Down syndrome

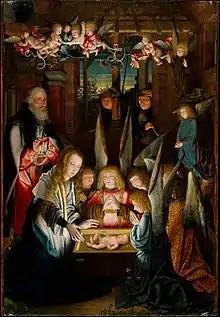
Levitas and Reid have suggested that this early Netherlandish painting, "The Adoration of the Christ Child", depicts a person with Down syndrome as one of the angels.

Down syndrome is the most common chromosomal abnormality in humans. Globally, , Down syndrome occurs in about 1 per 1,000 births and results in about 17,000 deaths. More children are born with Down syndrome in countries where abortion is not allowed and in countries where pregnancy more commonly occurs at a later age. About 1.4 per 1,000 live births in the United States and 1.1 per 1,000 live births in Norway are affected. In the 1950s, in the United States, it occurred in 2 per 1,000 live births with the decrease since then due to prenatal screening and abortions. The number of pregnancies with Down syndrome is more than two times greater with many spontaneously aborting. It is the cause of 8% of all congenital disorders.